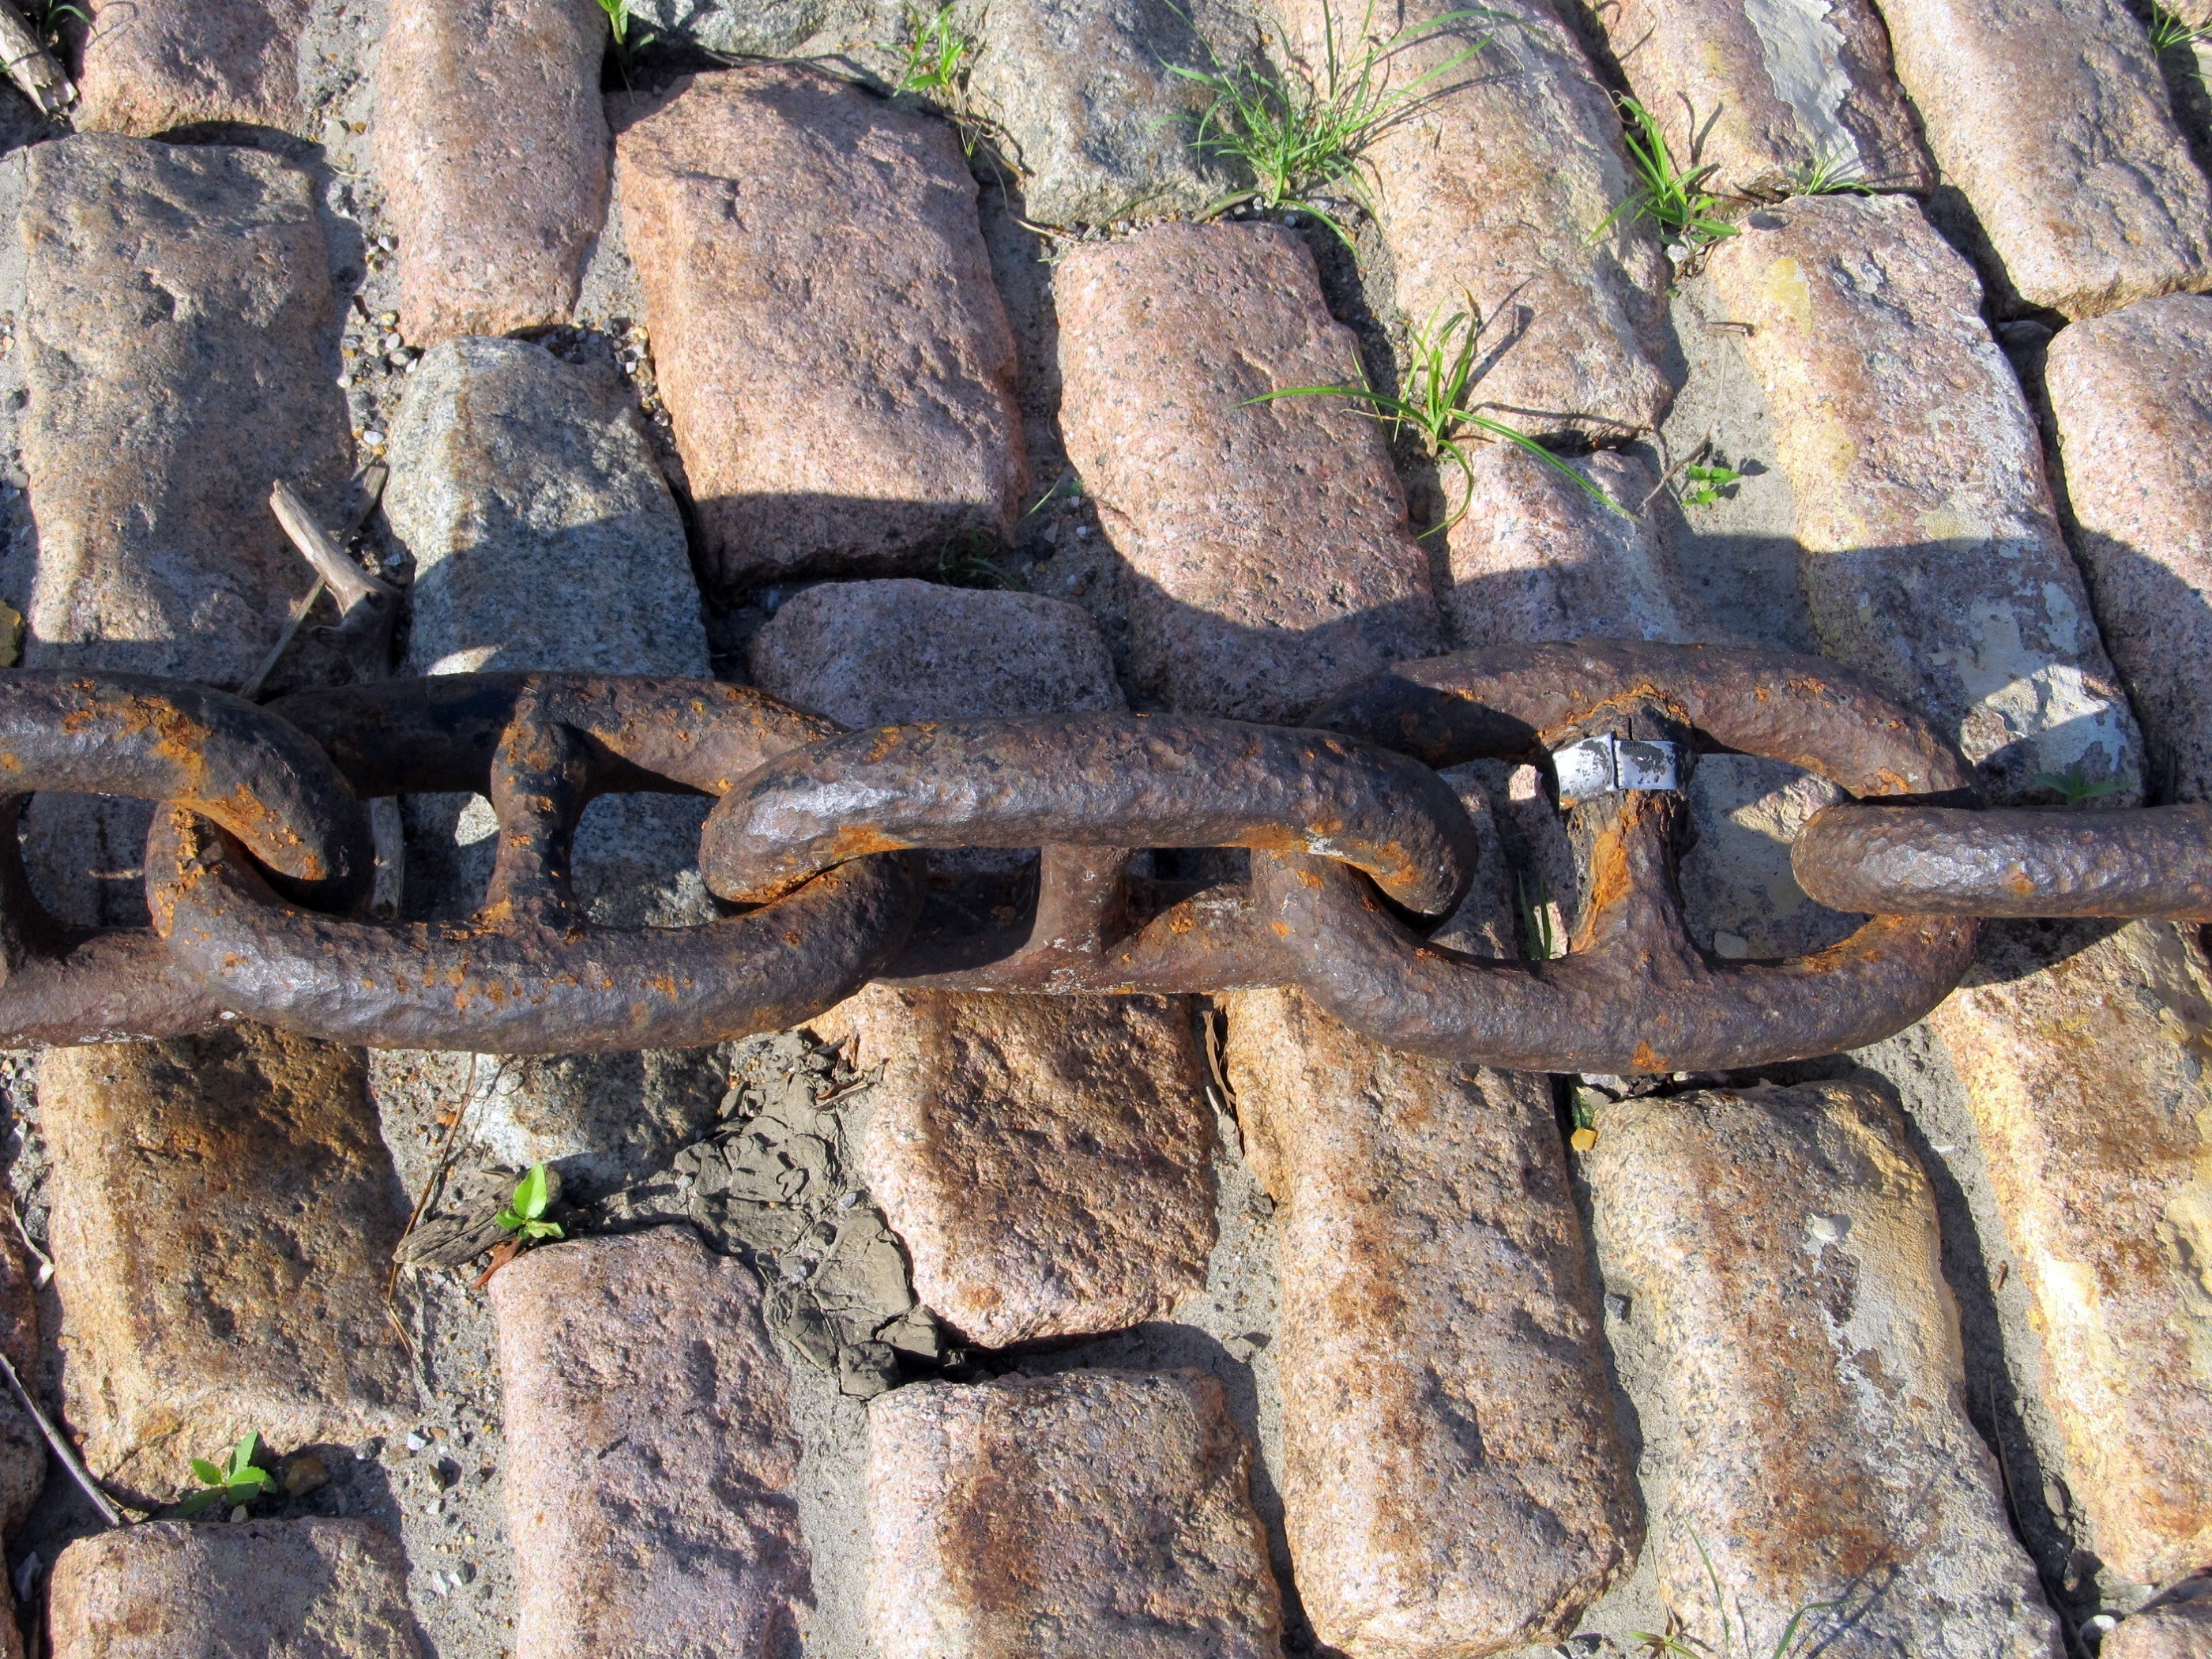
tree, rock, branch, wood, chain, trunk, wall, steel, metal, tie, soil, industrial, industry, stone wall, link, security, big, connect, iron, strong, cobblestones, linked, woody plant, chain links